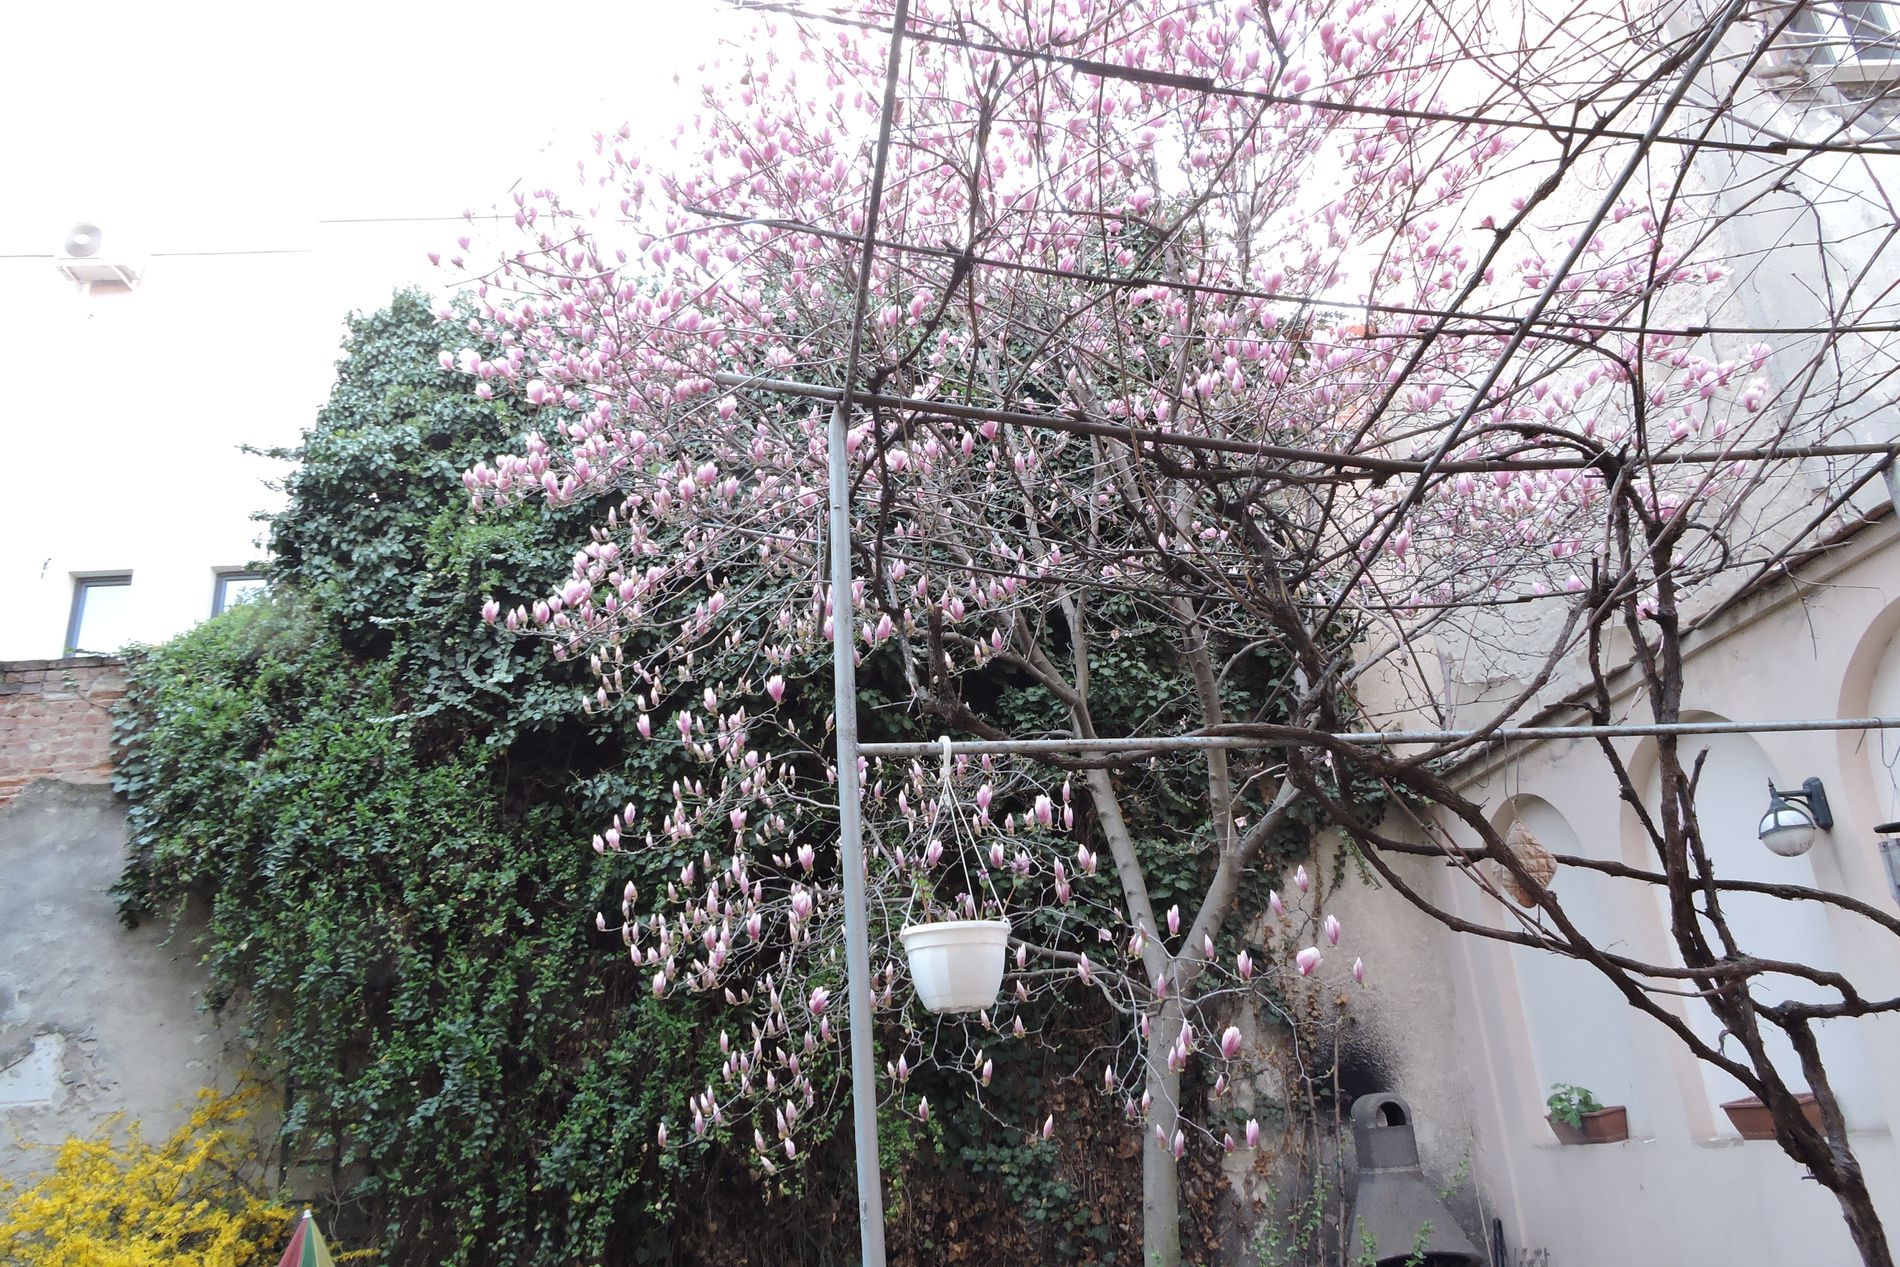
productive backyard
The backyard of the house is filled with numerous plants and colorful trees, featuring an air conditioner, interior windows, and a grill for hosting gatherings.
a close up taken at low angel The interplay of green and purple tree colors in the backyard creates a natural view visible from inside the house, while the presence of a grill in the yard adds a sense of vibrancy to the space.
Labels: Plant, Vegetation, Garden, Nature, Outdoors, Flower, Utility Pole, Arbour, Architecture, Building, Tree, Cherry Blossom, Geranium, Backyard, Yard, Bud, Sprout, Lamp Post, trees, plant pot, window, conditioning, Grill, umbrella, metal
Camera: NIKON COOLPIX P600
Aperture: F3.3
Exposure: 1/30 sec
ISO: 320
Focal length: 4.3 mm